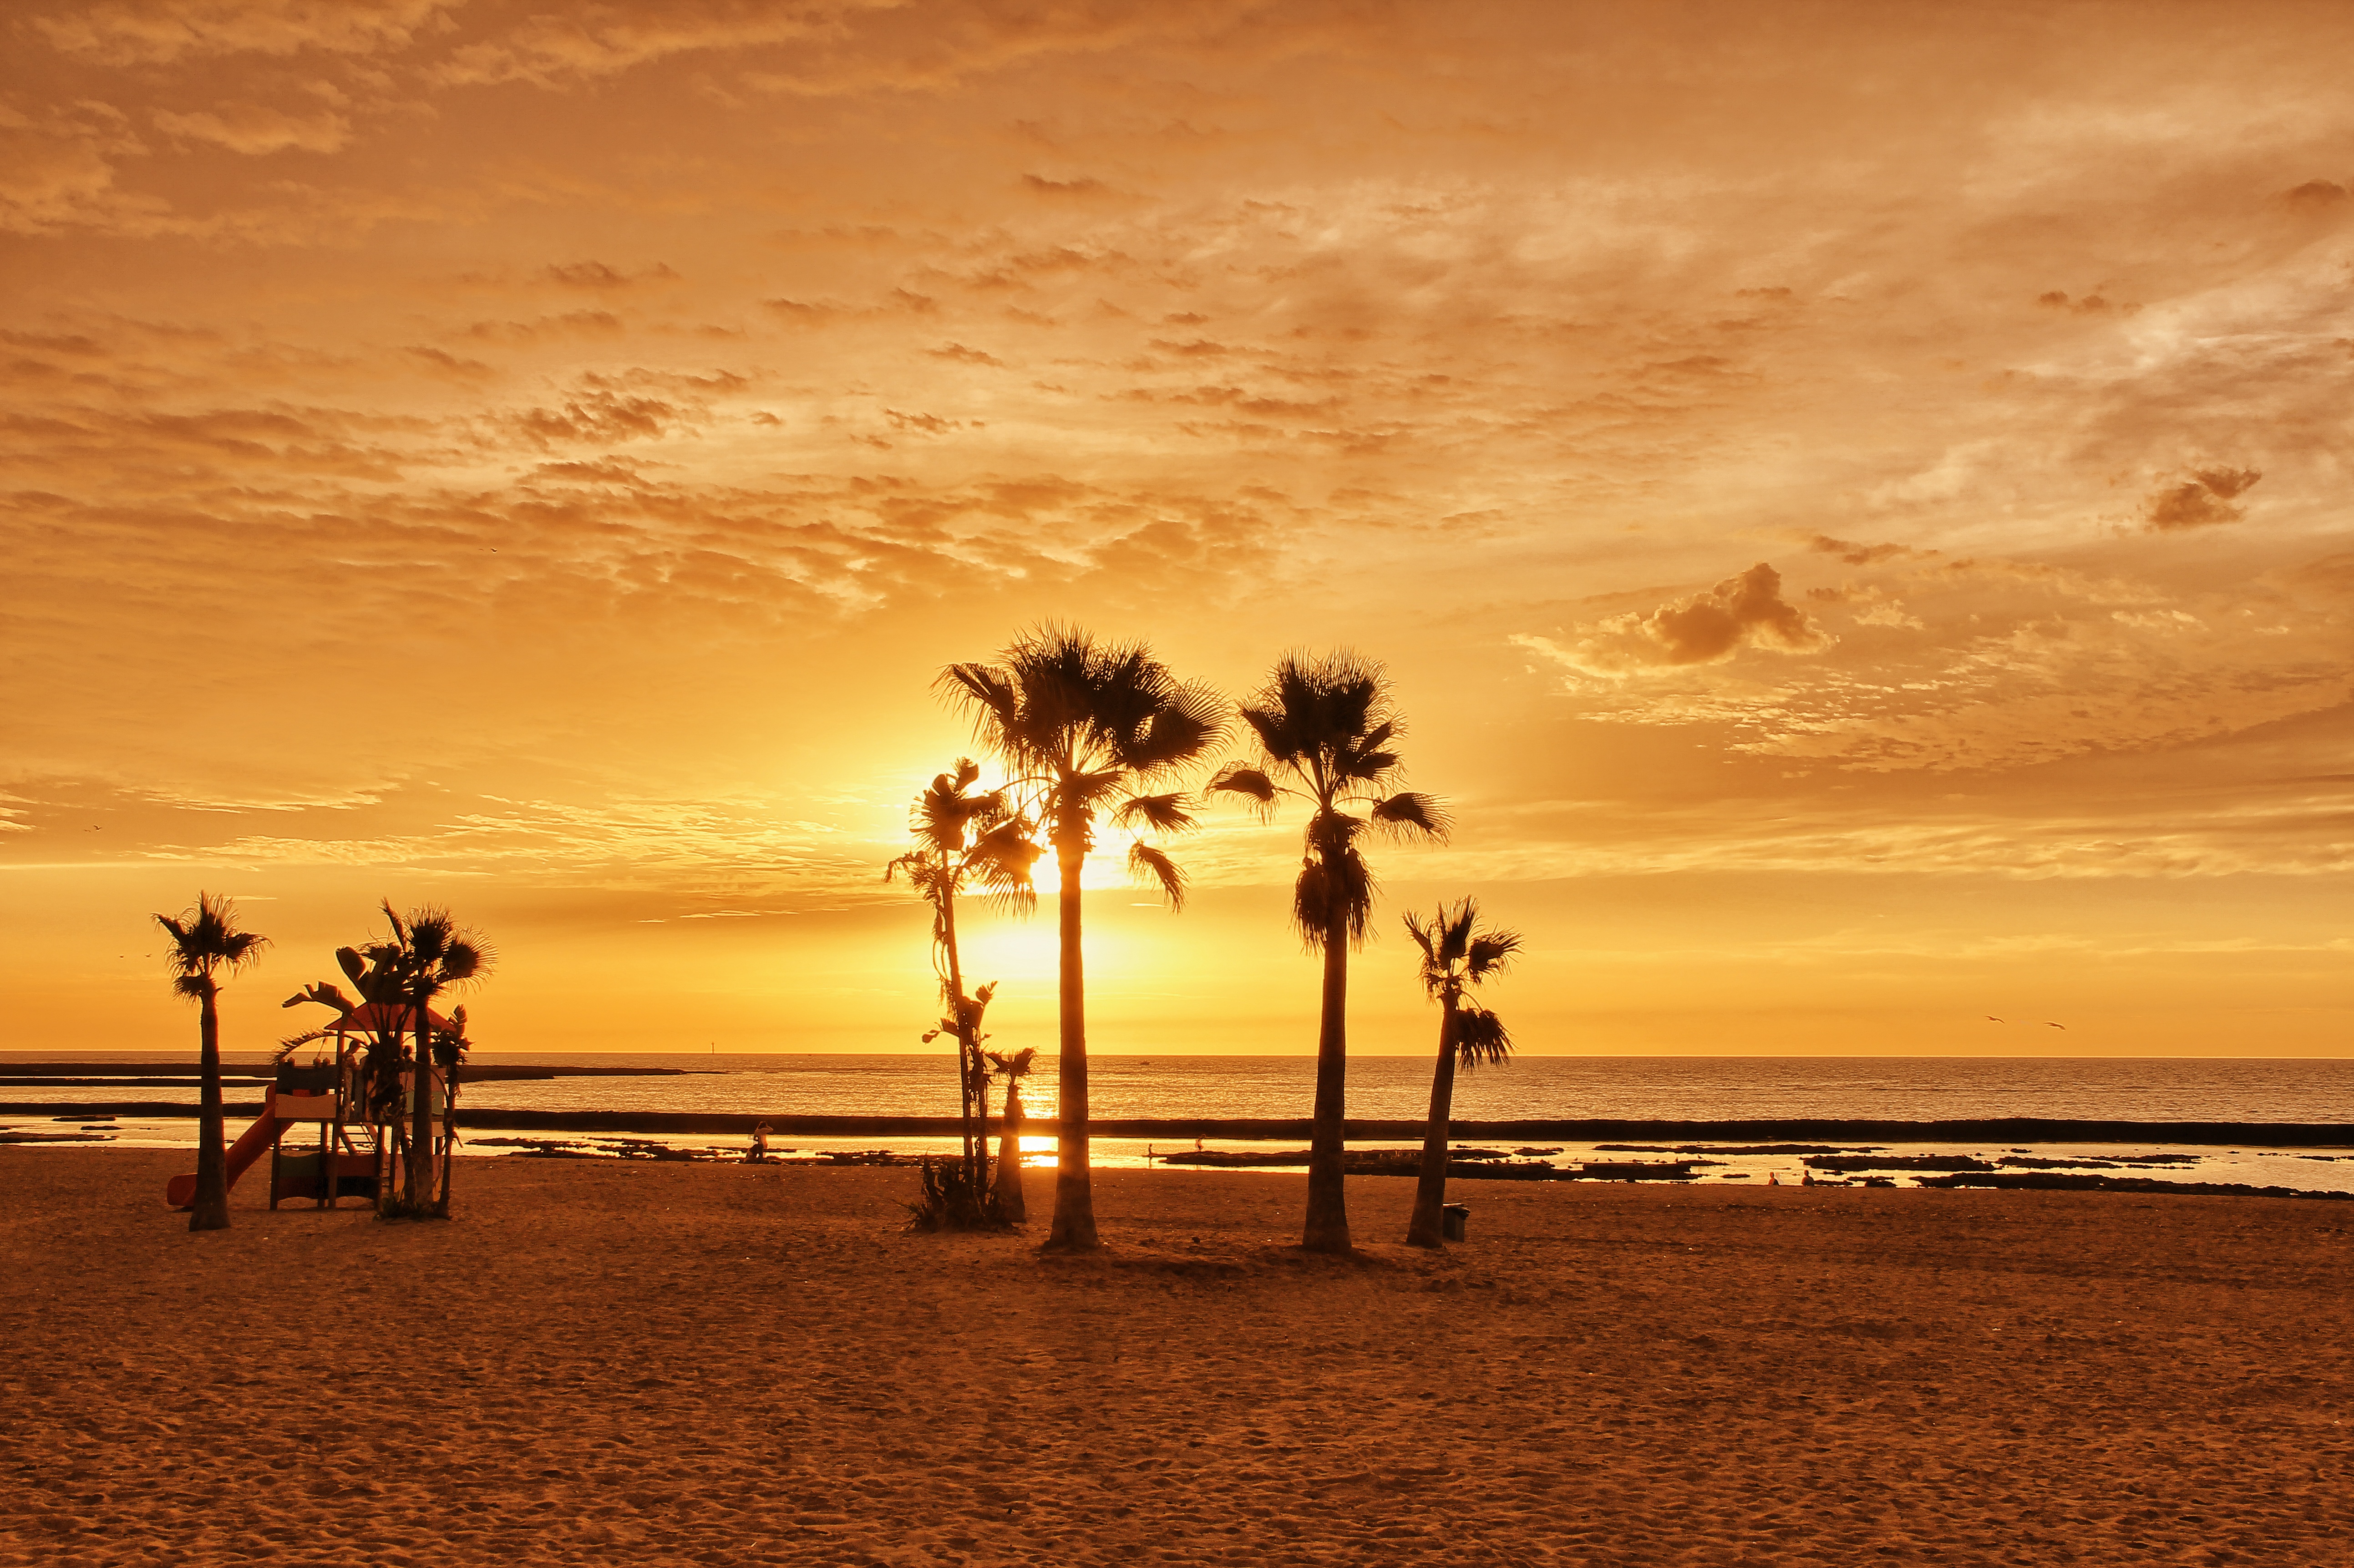
beach, landscape, sea, coast, sand, ocean, horizon, light, cloud, sky, sun, sunrise, sunset, palm tree, sunlight, morning, dawn, dusk, evening, spain, cadiz, andalusia, afterglow, jaimepf, chipiona